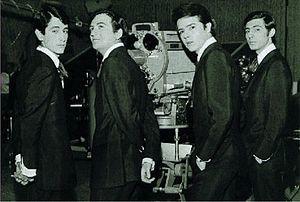
Le rock espagnol désigne le rock produit par des groupes et artistes espagnols ou parlant l'espagnol. Bien que la plupart des groupes formés en Espagne chantent en espagnol, il y a beaucoup d'autres qui chantent en anglais, français et italien; en plus de ceux chantant en langues régionales tel le catalan, le galicien, le basque ou encore l'aragonais.
Los Brincos est un groupe de rock espagnol, originaire de Madrid. Formé en 1964, ses membres sont Fernando Arbex, Manuel González, Juan Pardo et Antonio Morales. Ils sont connus comme « Les Beatles espagnols ». Actif dans les années 1960, reformé en 2000, le groupe s'est séparé définitivement en 2003 après la mort de son fondateur, Fernando Arbex.
Le rock en espagnol, ou rock en español, est une forme de rock composée et interprétée en langue espagnole. Le terme de rock en español ne prend pas en compte des groupes et artistes ibéroaméricains qui chantaient en anglais pendant les années 1960, raison pour laquelle le terme de « rock ibéroaméricain » est privilégié.
Juan Ignacio Pardo Suárez, est un chanteur espagnol, né le 11 novembre 1942 à Palma de Majorque.